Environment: real
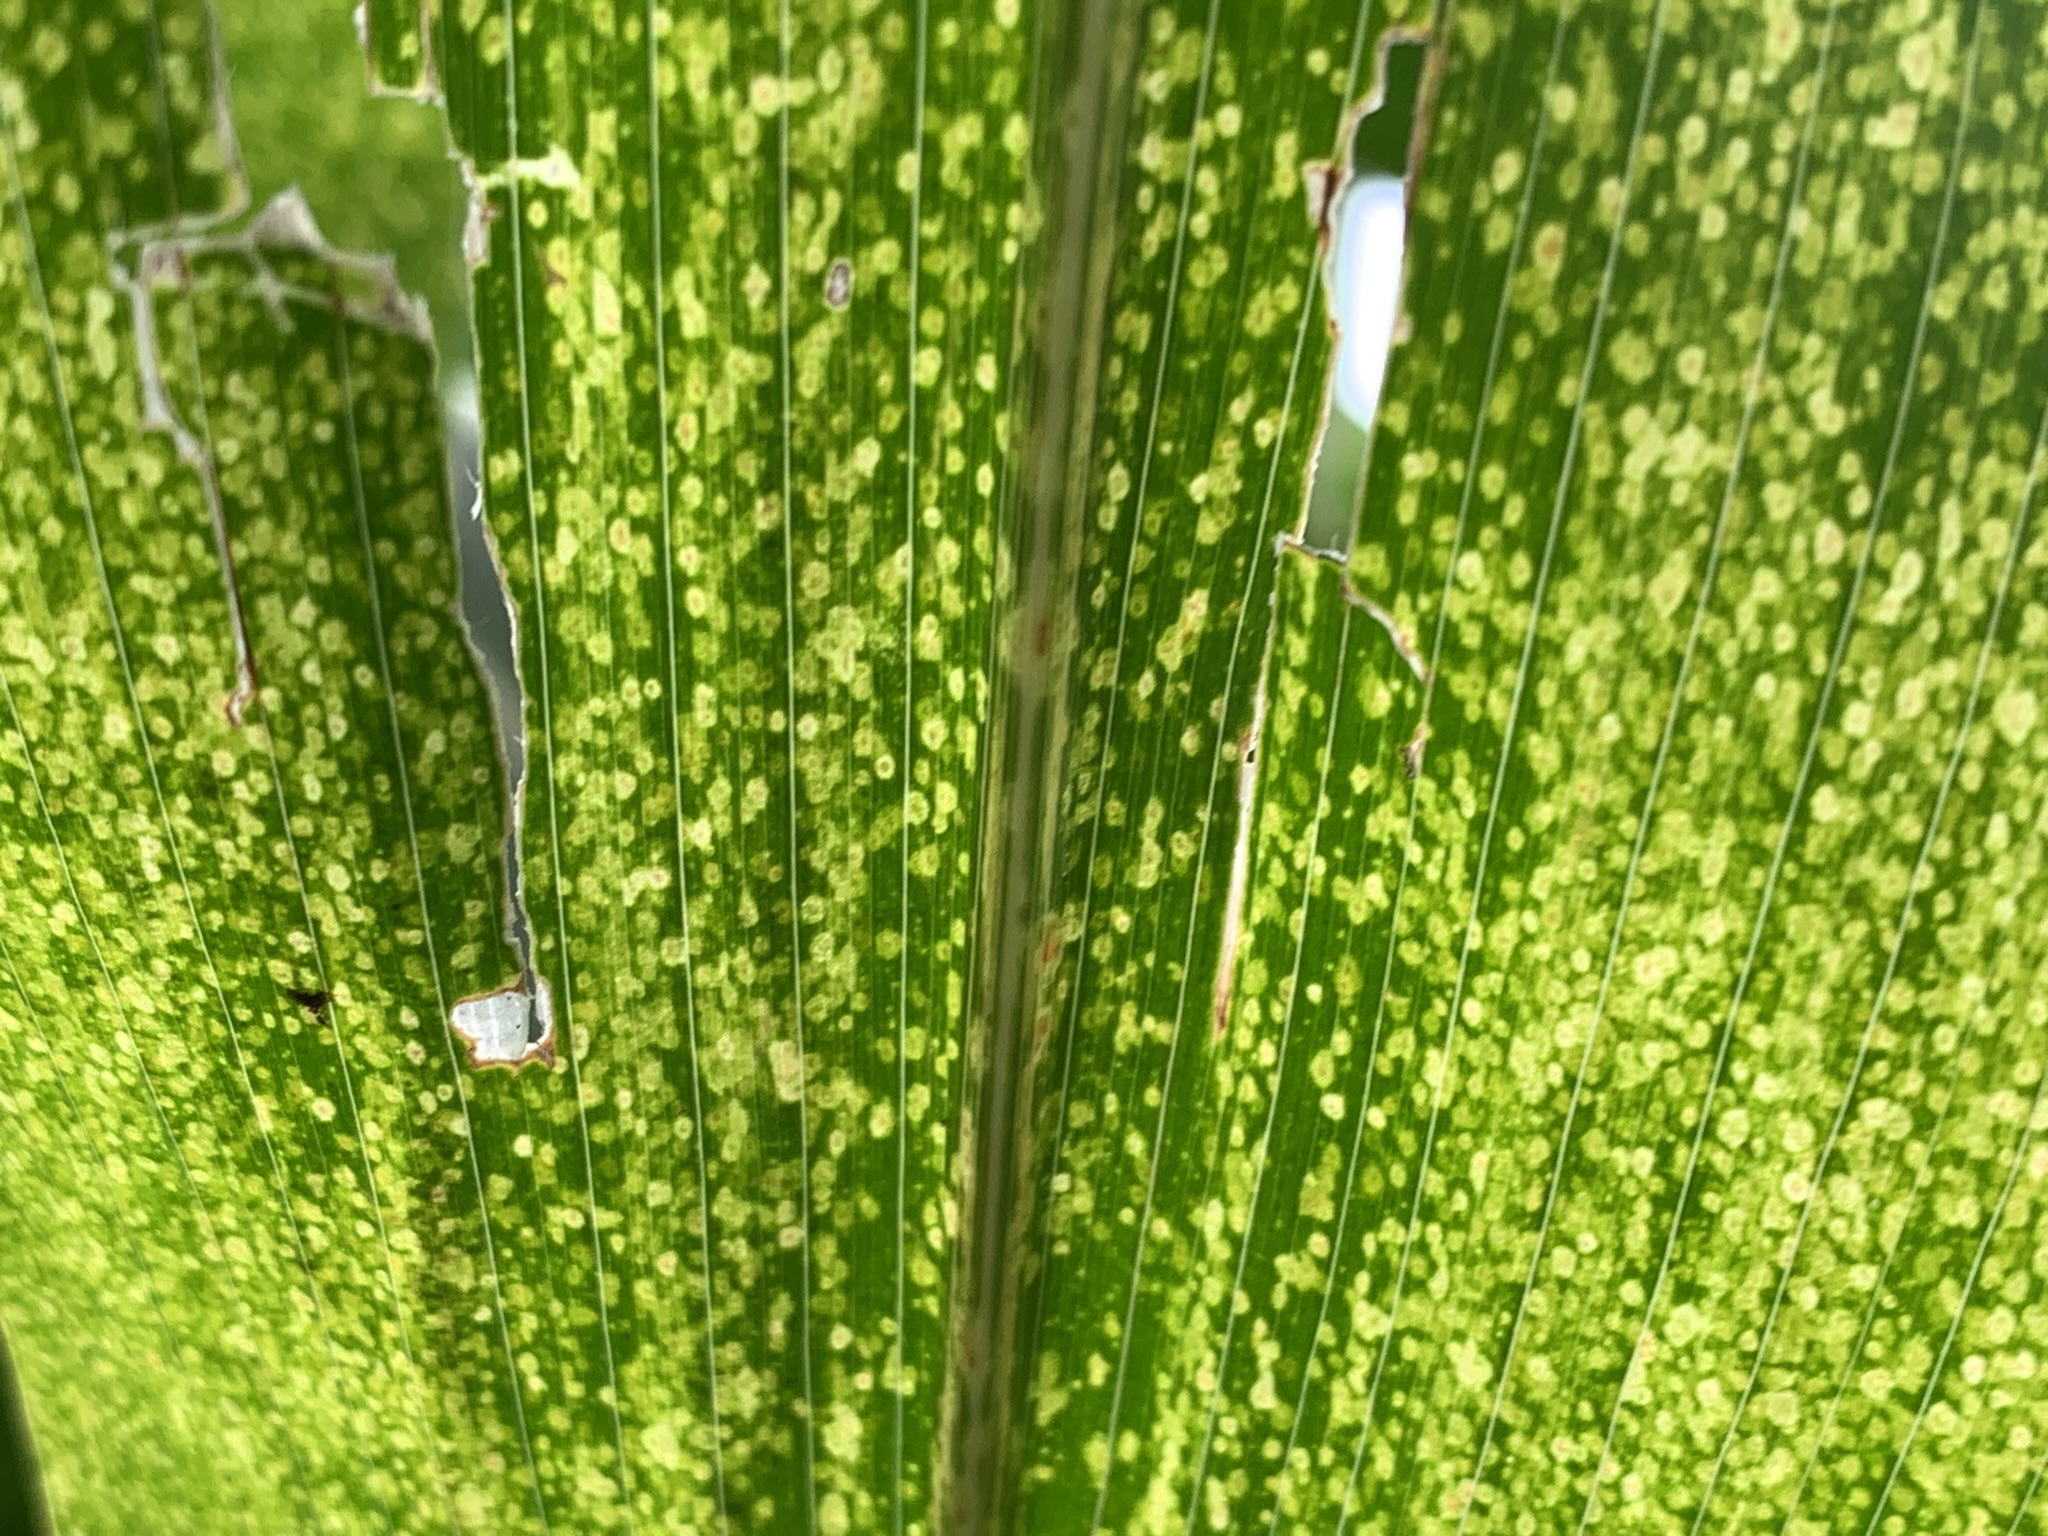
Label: lethal_necrosis